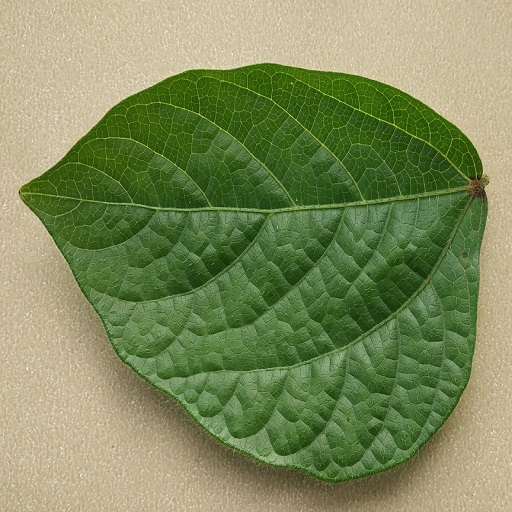
Label: Healthy